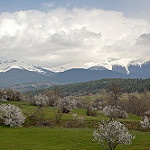
Label: mountain